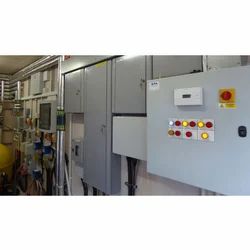
Label: Industrial_Electrical_Work_Services